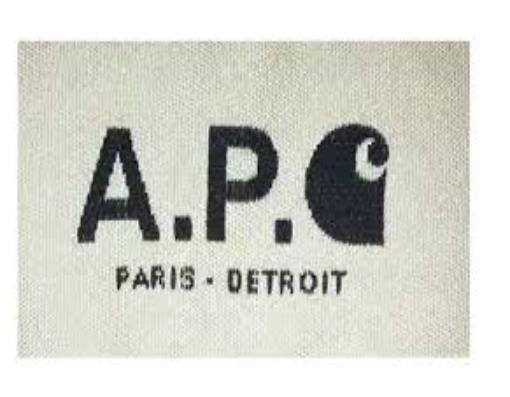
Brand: A.P.C
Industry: Clothes